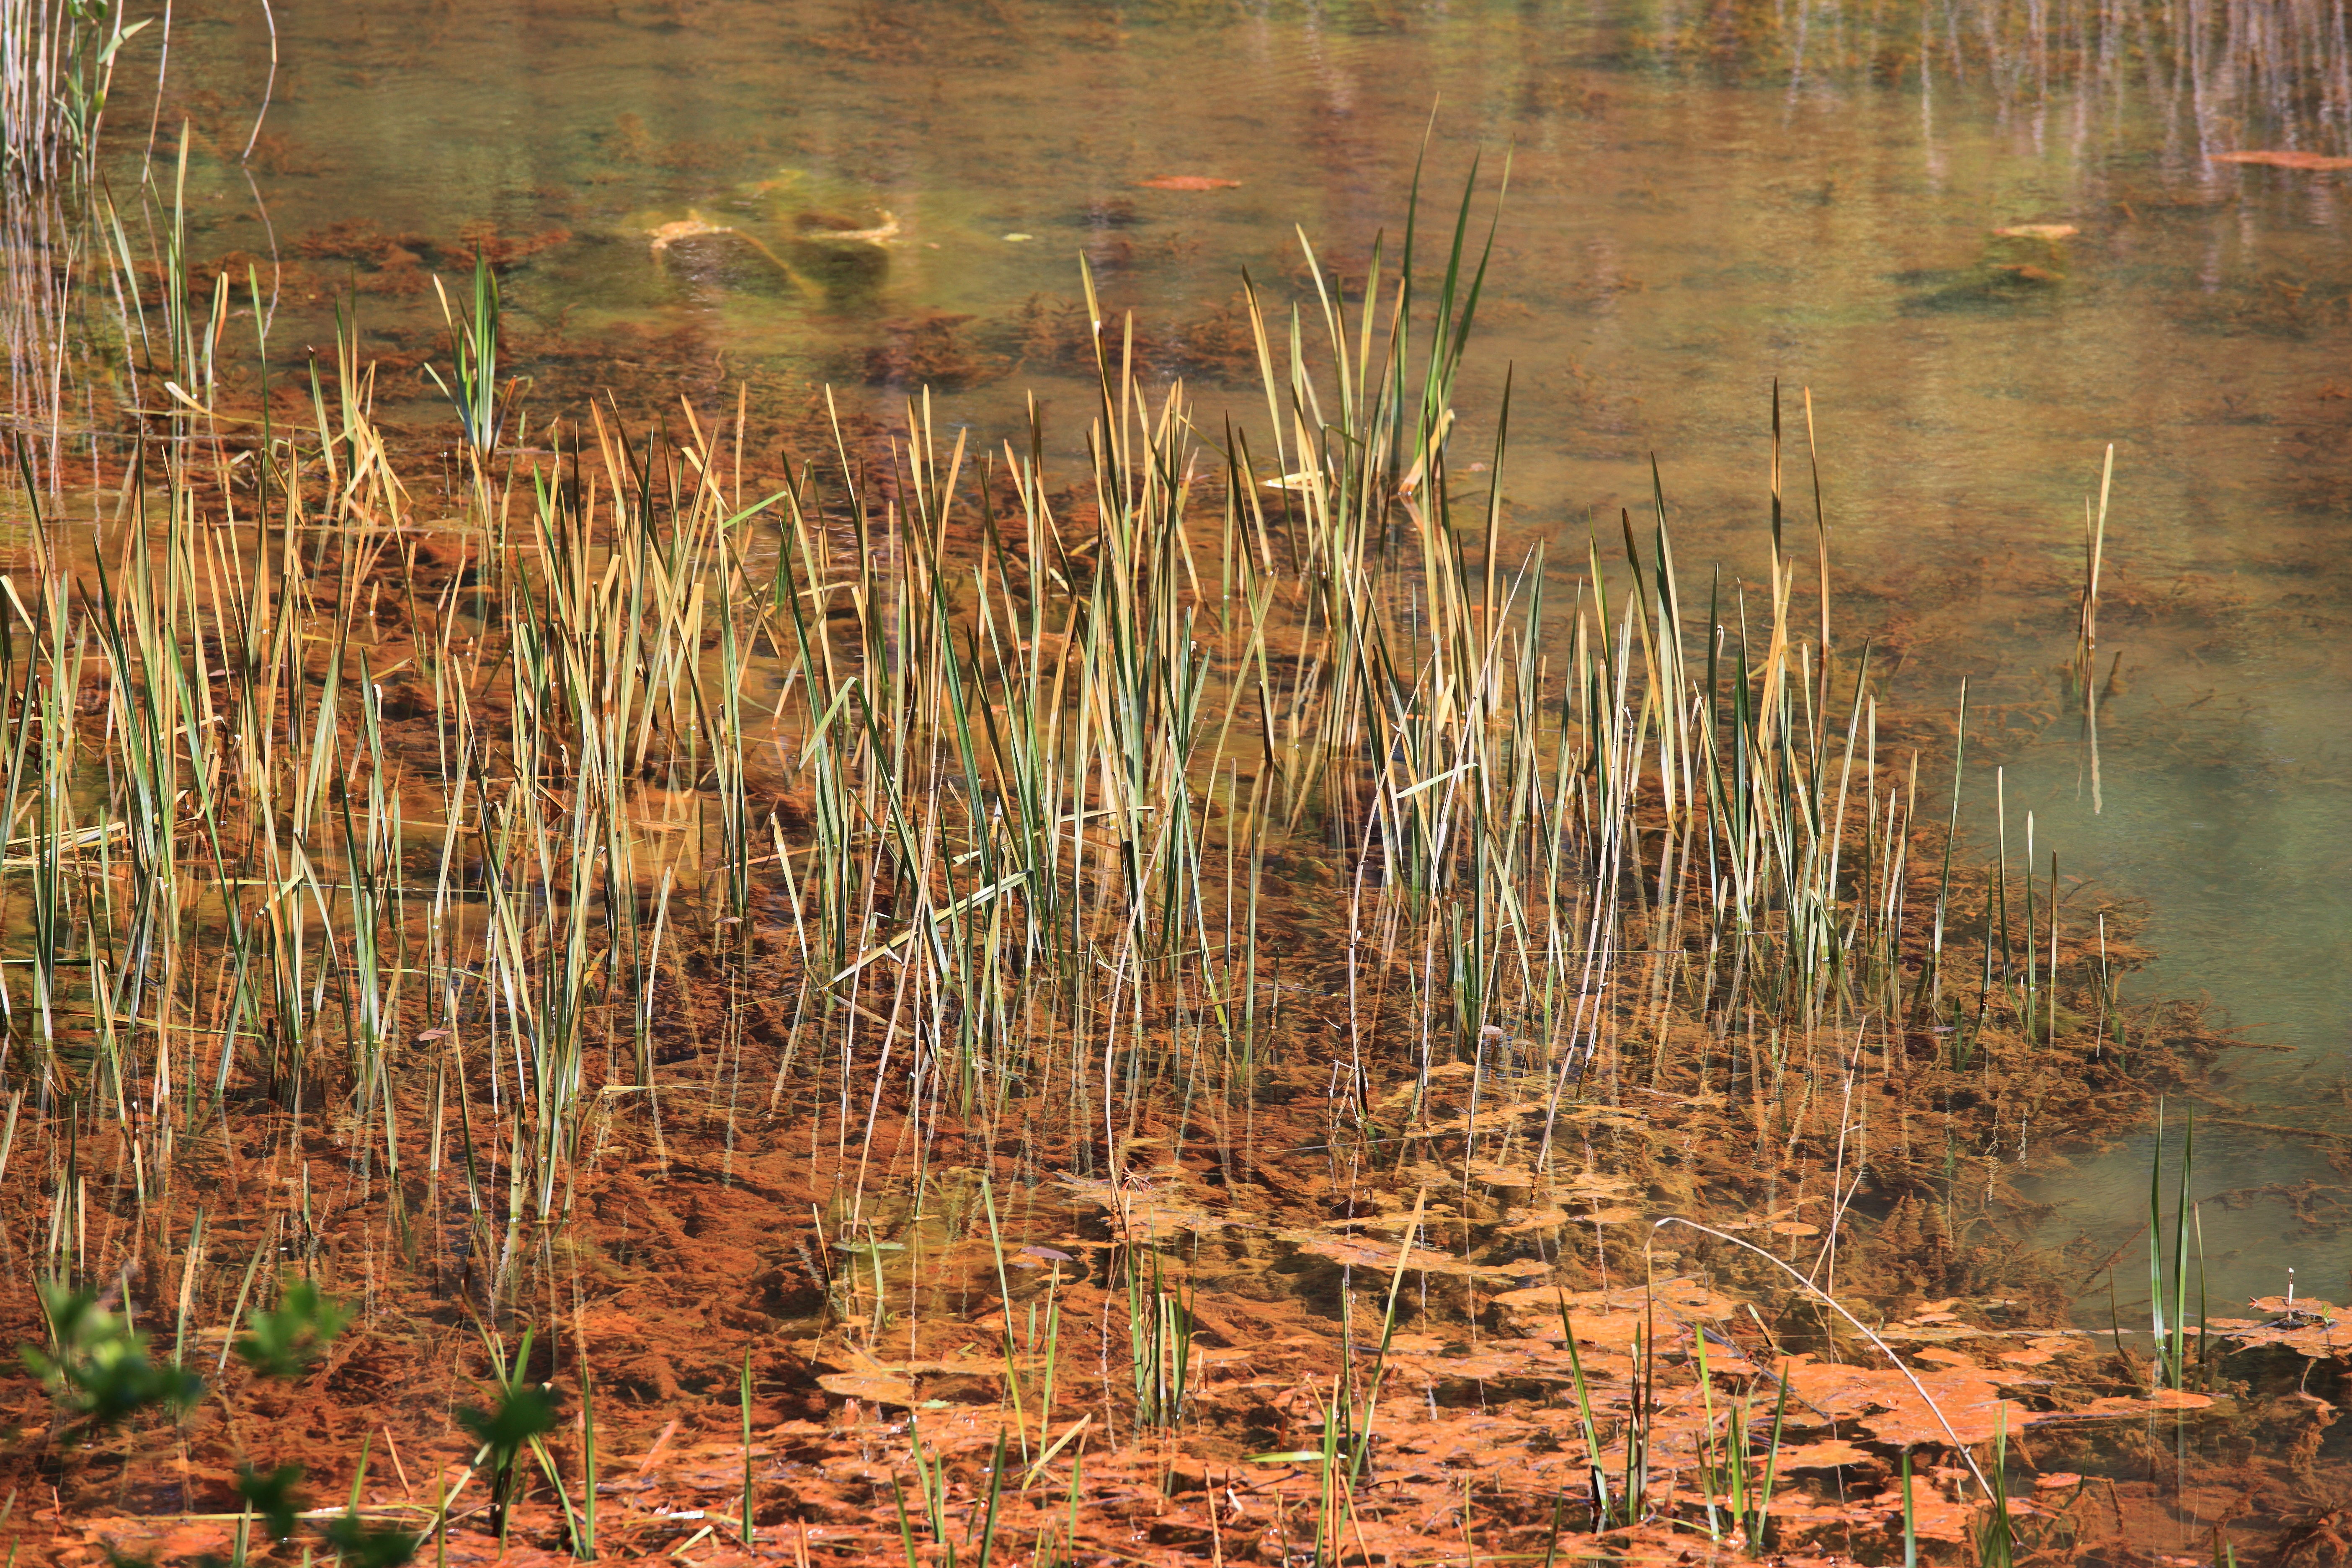
tree, nature, forest, grass, marsh, swamp, wilderness, plant, trail, prairie, leaf, flower, lake, pond, wildlife, reflection, high, autumn, agriculture, flora, season, cool image, wetland, bog, 5d, hires, woodland, habitat, i, markii, ecosystem, hi, res, resolution, fukushima, goshikinuma, yamagun, natural environment, grass family, phragmites